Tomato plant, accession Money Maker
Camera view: tilt-top (135 deg); turntable rotation: 180 degrees
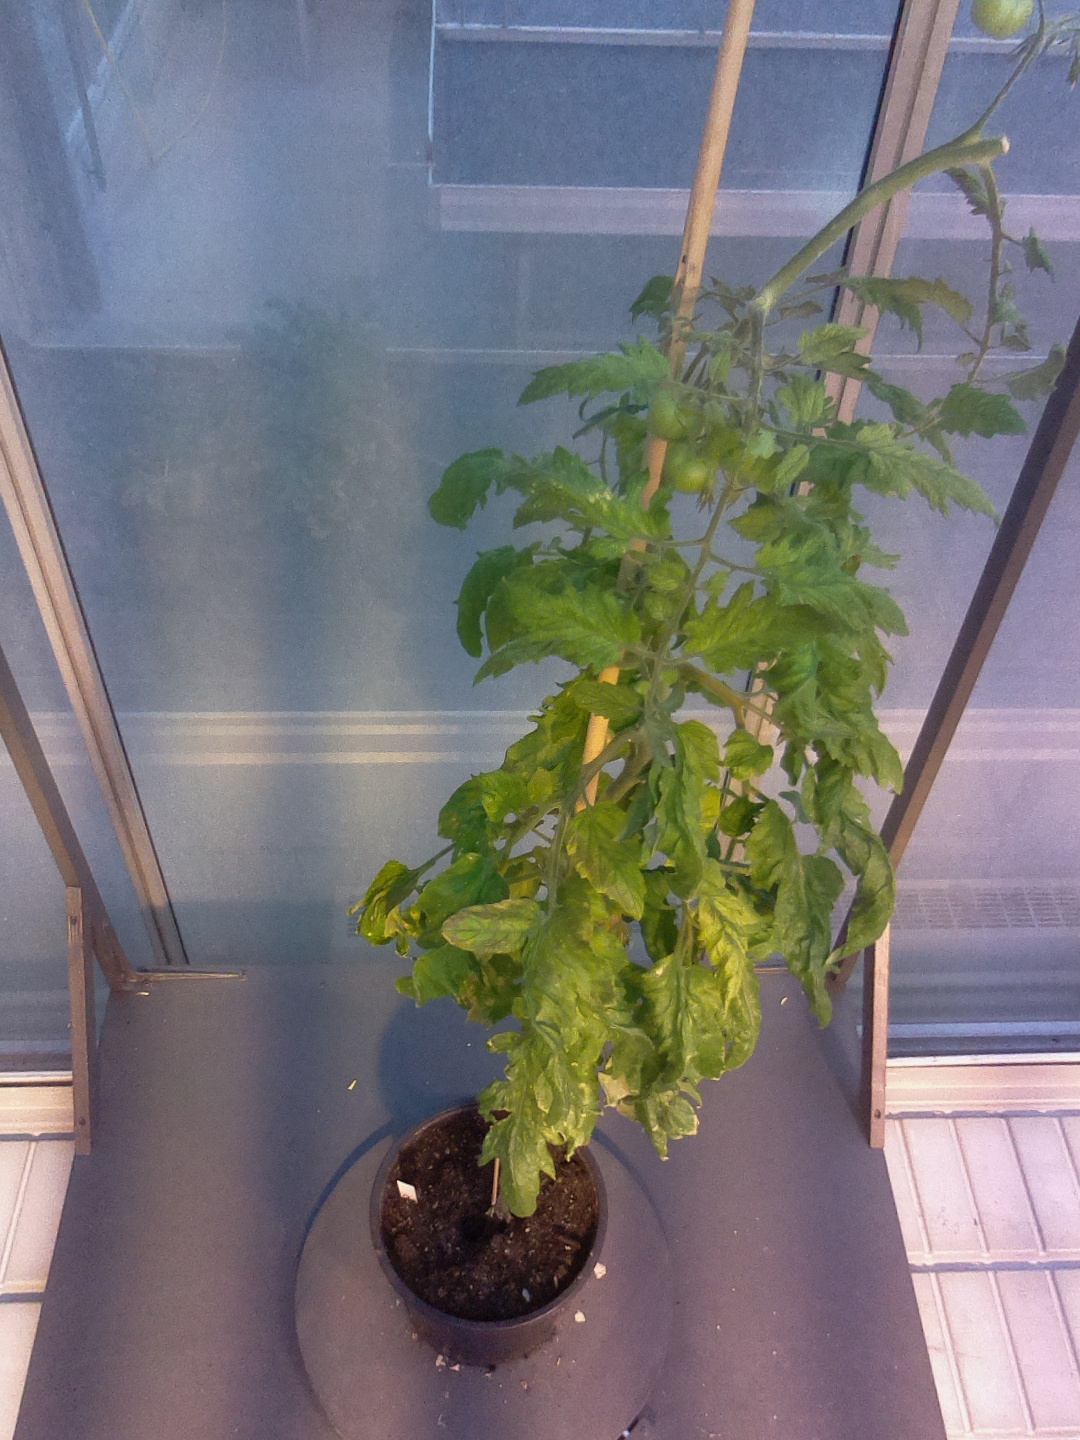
BBCH growth stage 79: 90% -100% of final fruit size